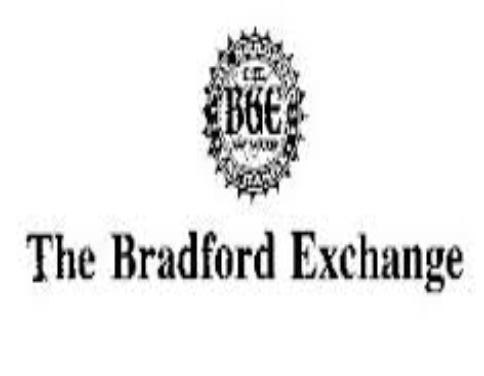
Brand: Bradford Exchange
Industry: Others